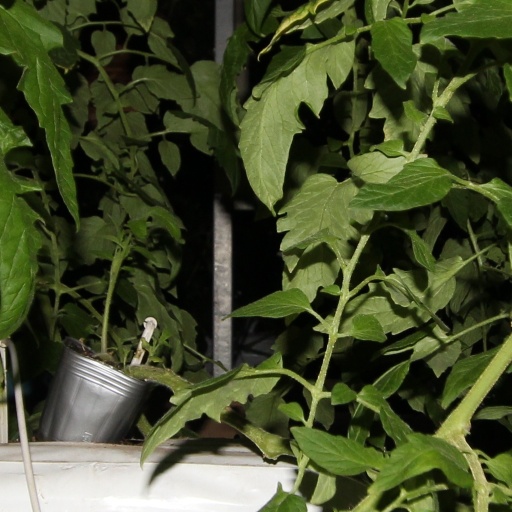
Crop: tomato